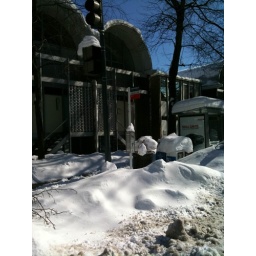
Not a cloud in the sky in the days after a huge snowstorm pummeled much of the East Coast.